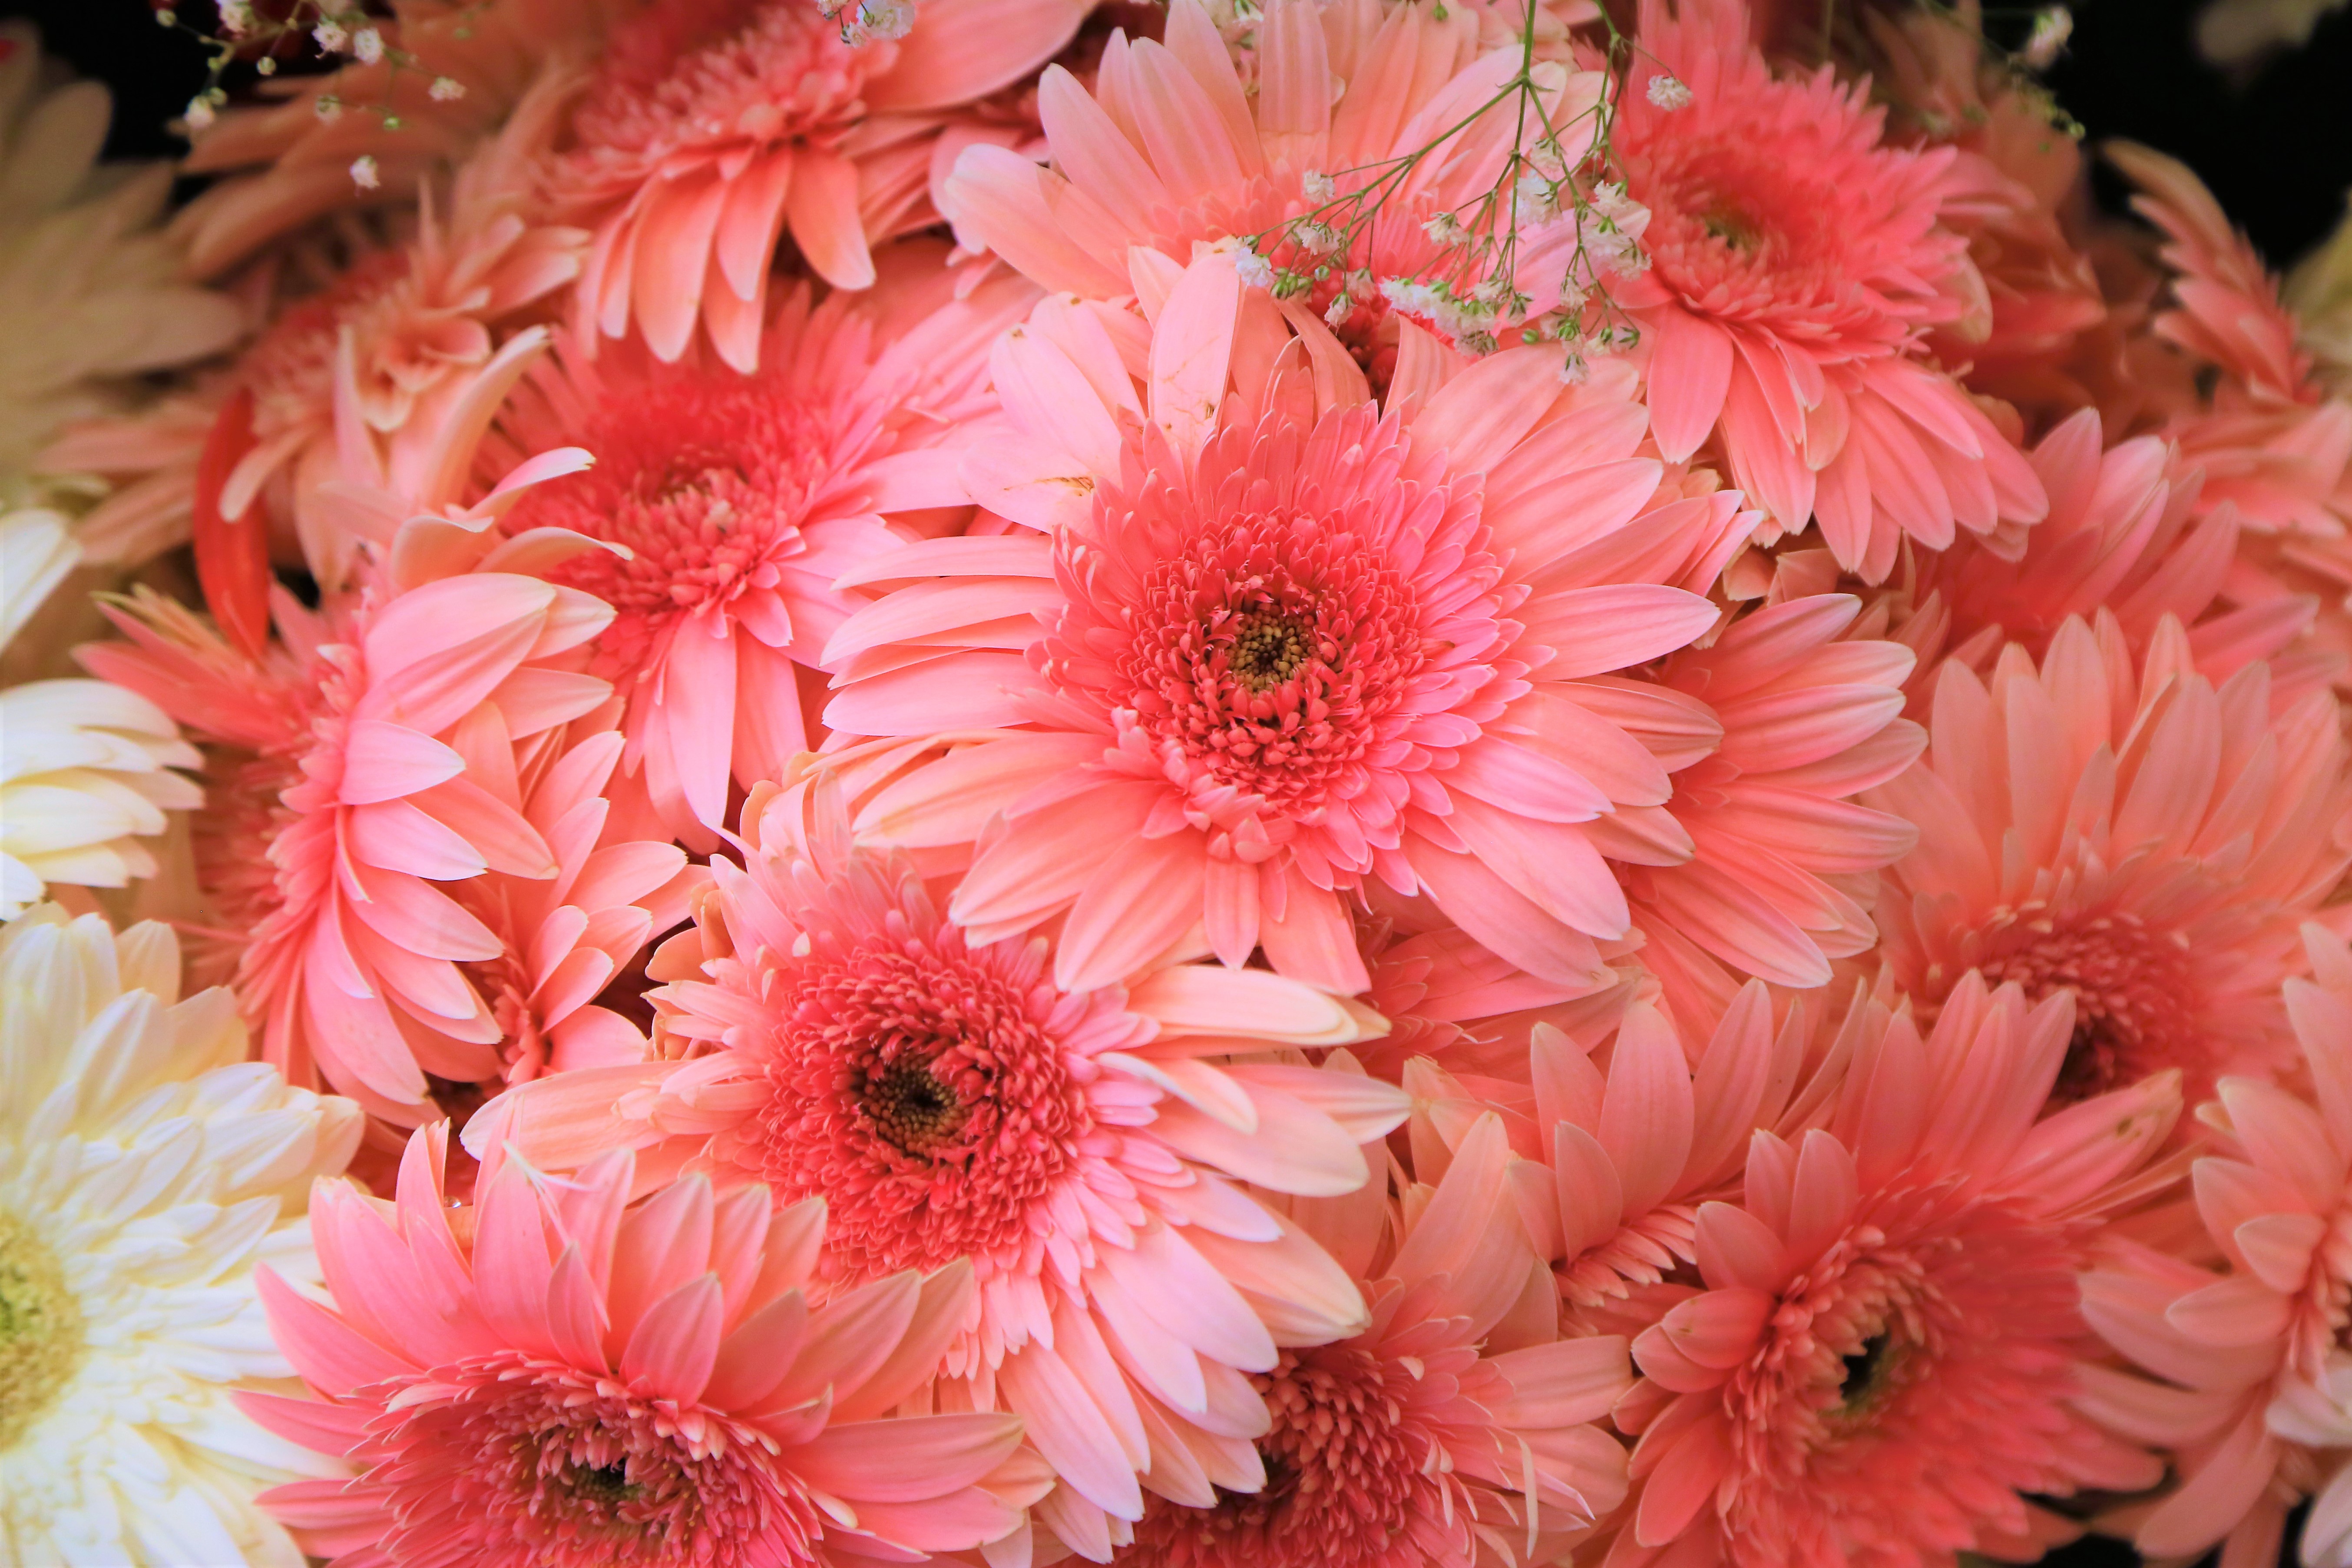
flowers, nature, spring, plant, beautiful, colorful, flower, flowering plant, barberton daisy, pink, petal, gerbera, cut flowers, floral design, floristry, flower arranging, chrysanths, bouquet, peach, close up, artificial flower, daisy family, annual plant, wildflower, perennial plant